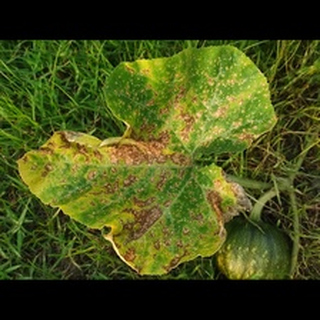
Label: pumpkin_powdery_mildew